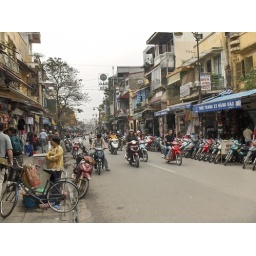
Motorbikes on the streets of Hanoi. You need instructions on how to cross the road in Vietnam. No, really.